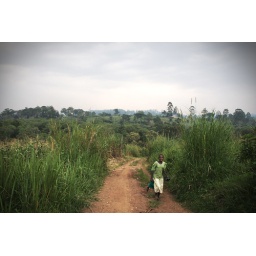
A girl coming up the road to check out what the fuss is all about.Photo by Lisa